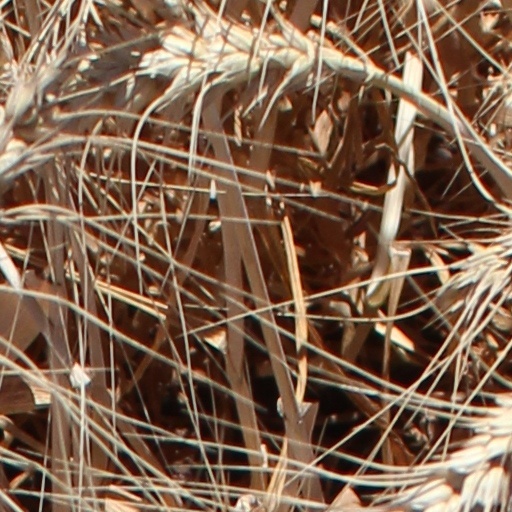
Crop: wheat